Bishari tribe

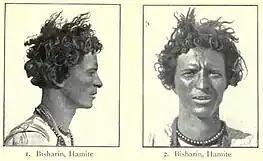
Photo of a Bisharin man from Augustus Henry Keane's "Man, Past and Present" (1899)

The Bishari live in the eastern part of the Nubian Desert in Sudan and southern Egypt. They reside in the Atabai (also spelled Atbai) area between the Nile River and the Red Sea, north of the Amarar and south of the Ababda people between the Nubian Desert and the Nile Valley, an area of limestone, mountains, with sandstone plateaus.